SR Merchant Navy class

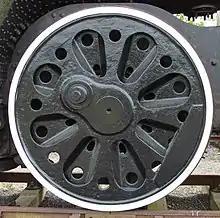
A driving wheel of the distinctive Bulleid Firth Brown design, seen here on No. 35010 "Blue Star". Note the balance weight on the lower right, a feature not present on the Merchant Navy locomotives as-built.

The spaces between driving wheels housed steam-powered clasp brakes, that gripped the wheels by way of a "scissor" action. The two middle brake hangers held two brake blocks each, whilst the two outside hanger on the leading and rear driving wheels held one block each. These were connected together by outside rodding for ease of access, and the whole system was operated from the footplate.